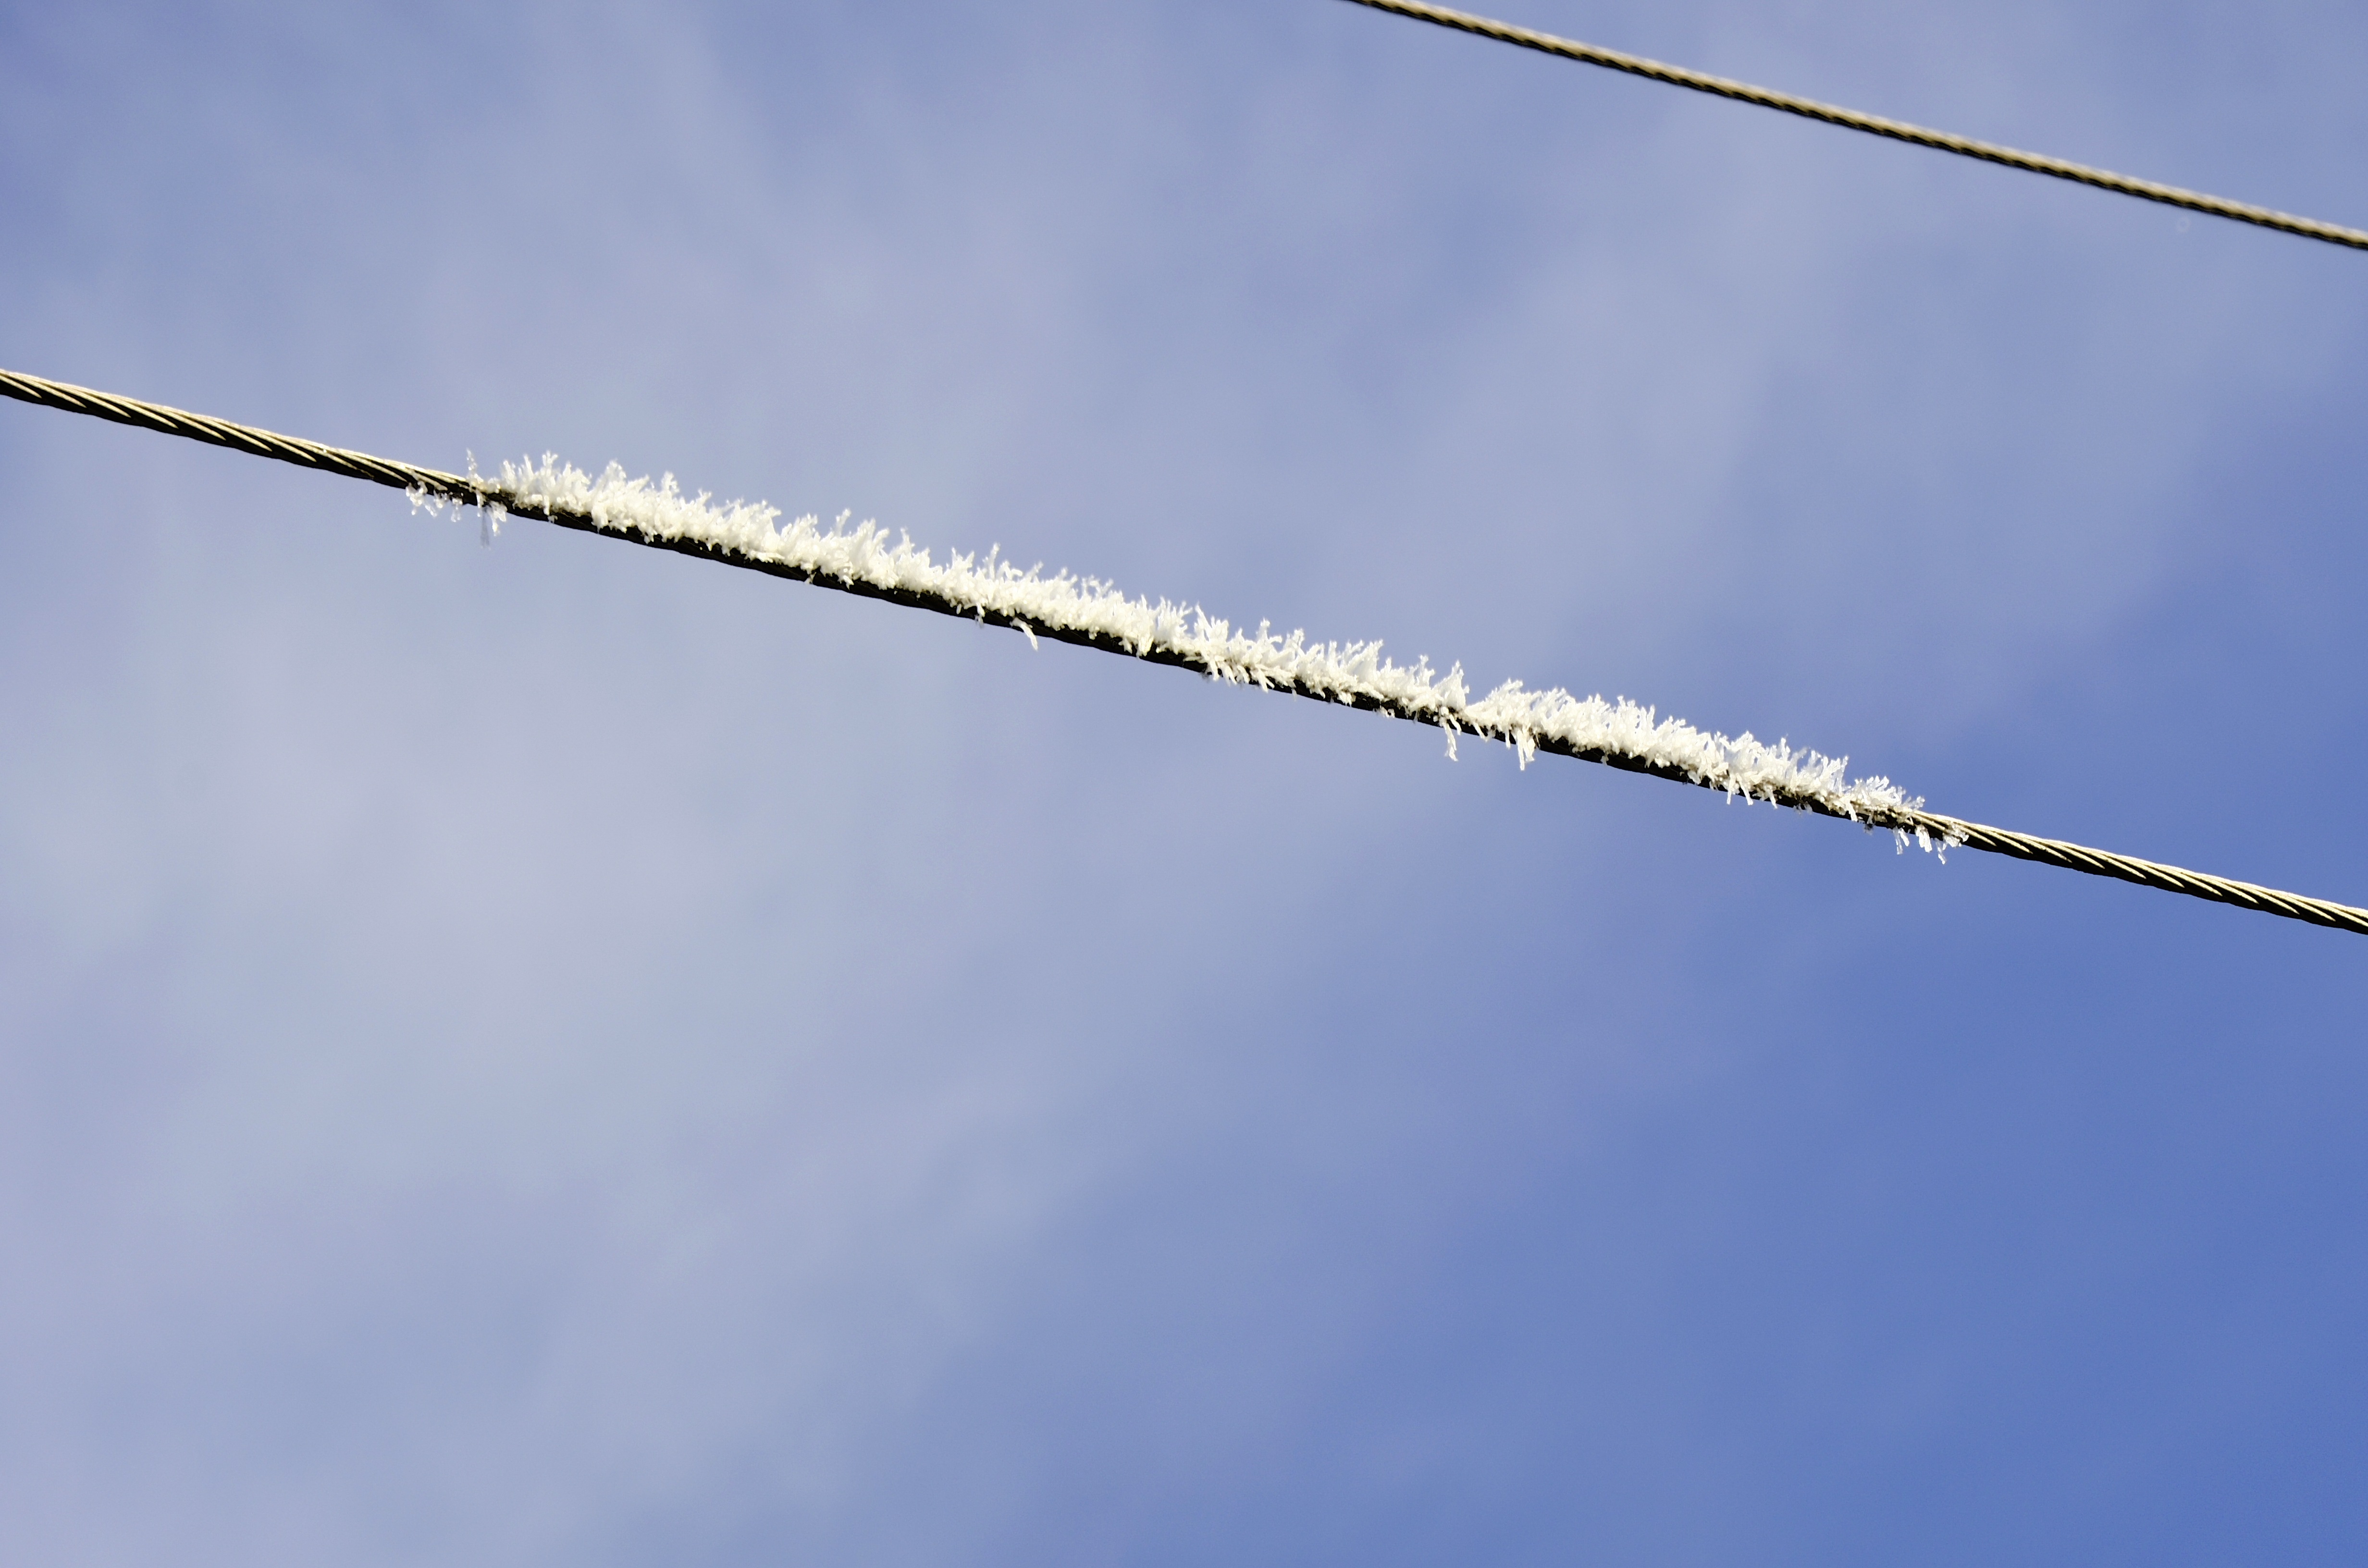
snow, cold, winter, cloud, sky, frost, ice, line, power line, mast, frozen, blue, iced, icy, wintry, winter magic, winter impressions, eiskristalle, crystals, power cable, crystal formation, atmosphere of earth, frozen power lines